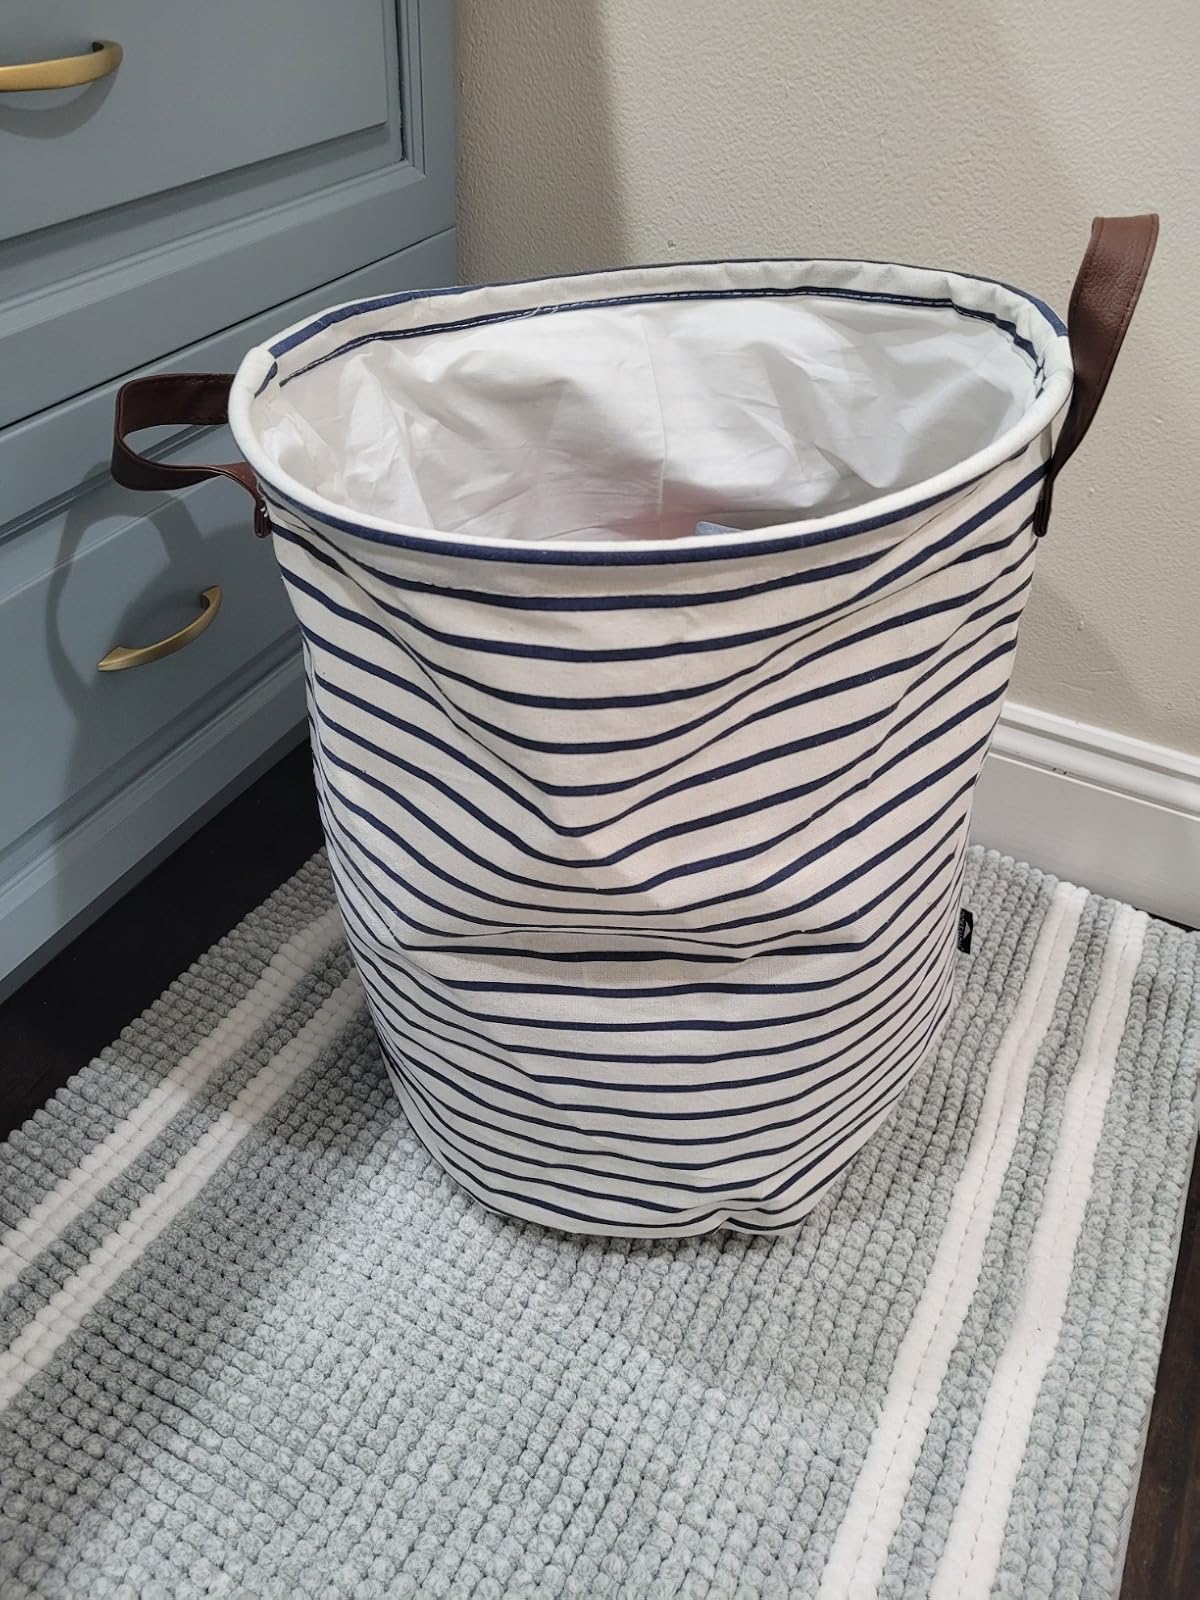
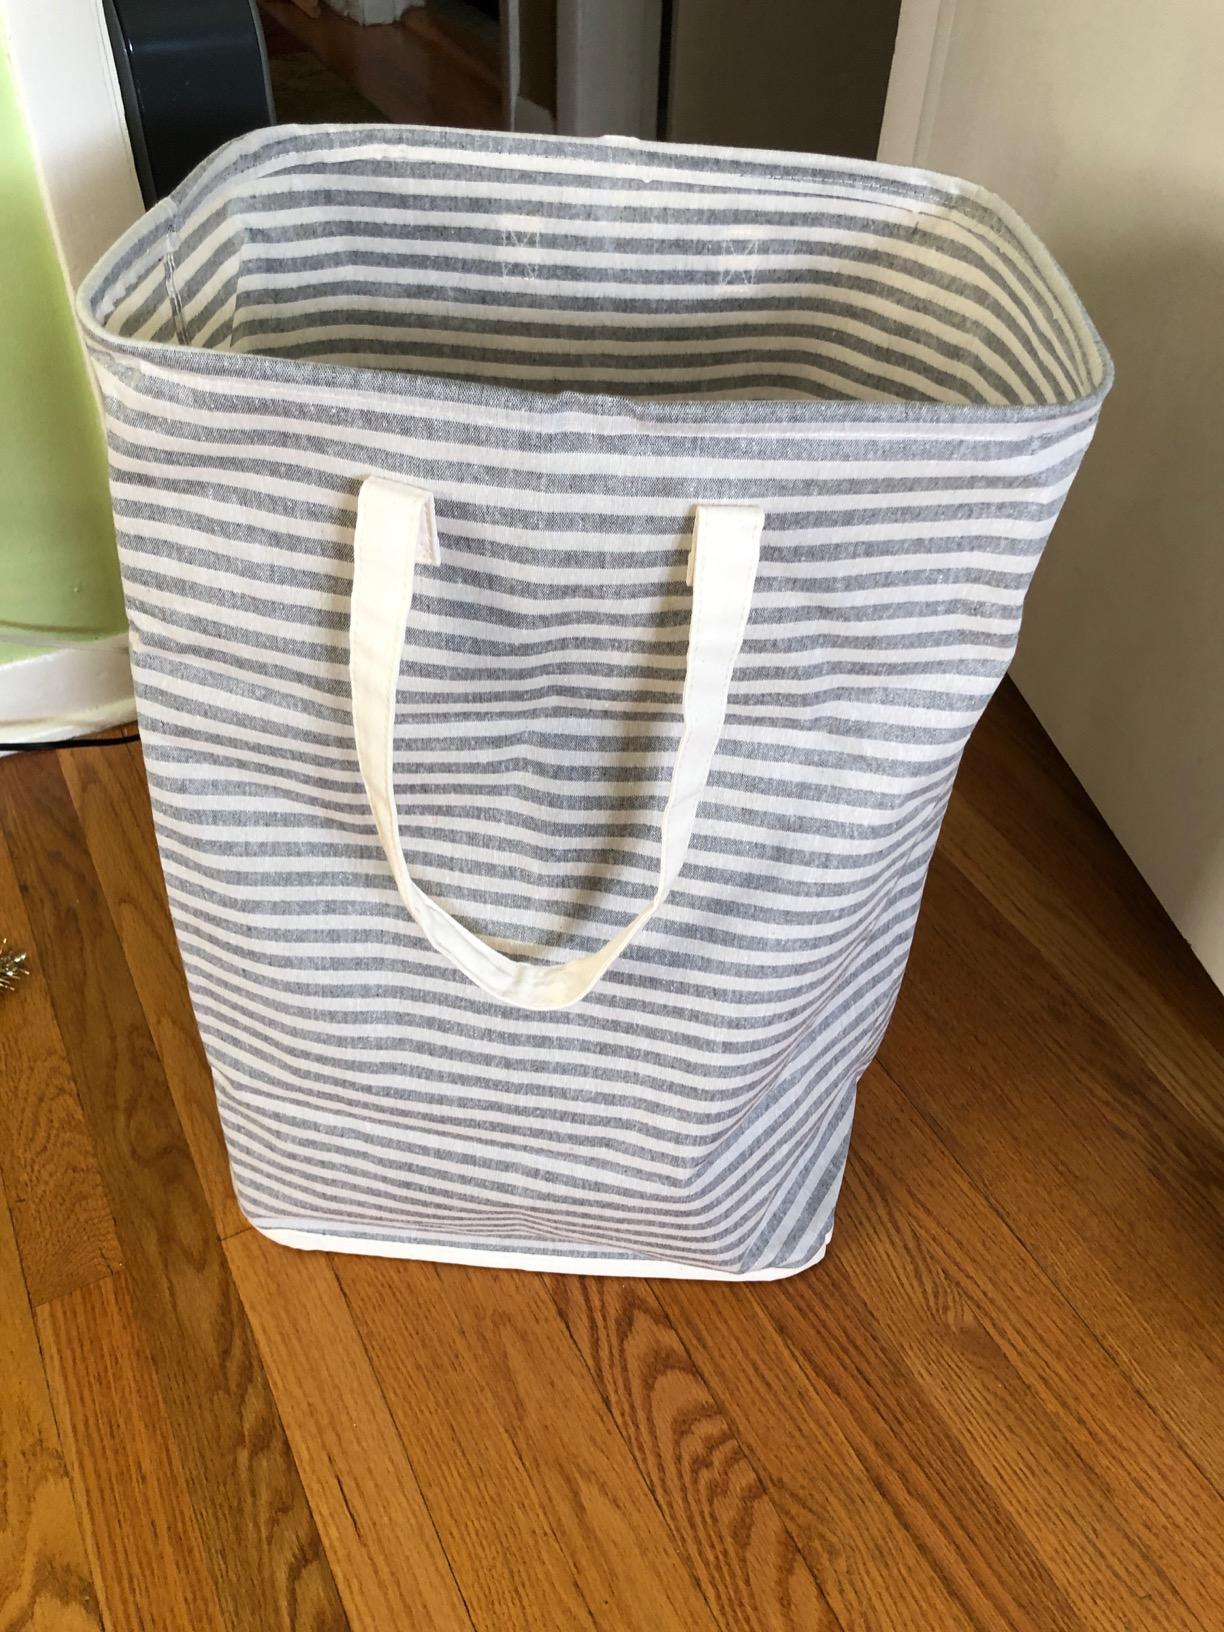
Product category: items_hamper
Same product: no